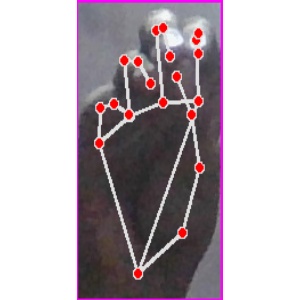
अक्षर: ङ